John Hatchard

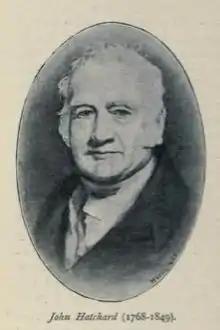
John Hatchard

John Hatchard (1769–1849) was an English publisher and bookseller, in Piccadilly, London. The Hatchards bookshop there is still in business.